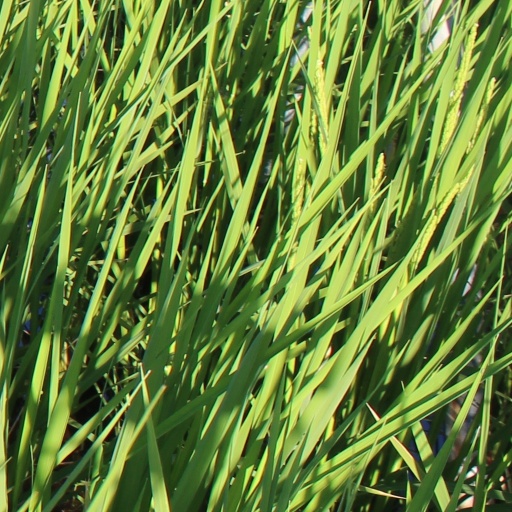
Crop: rice